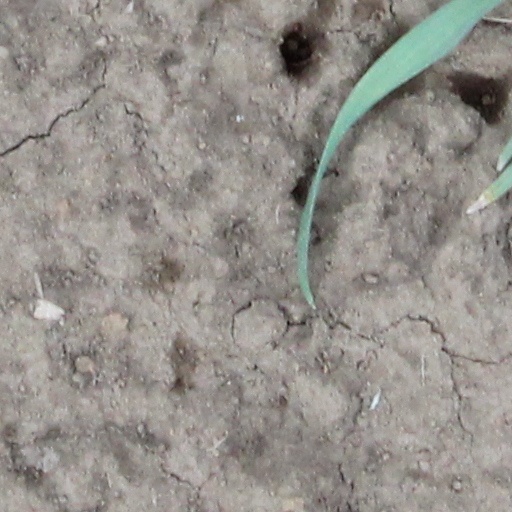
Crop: wheat